Per Bratland

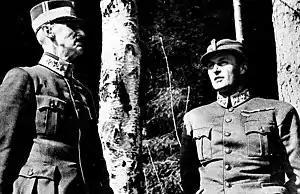
Per Bratland's iconic photograph of King Haakon VII and Crown Prince Olav seeking shelter under the birch tree during a German bombing raid in April 1940

Born in Oslo, he started out as a photo reporter for the Drammen newspaper Fremtiden in 1927. He became the editor-in-chief of "Tiden" in 1934, and a journalist in "Arbeiderbladet" in 1936. He covered the arrival of Adolf Hitler in Vienna in March 1938, and the Nazi annexation of Austria, as news reporter, escaping to Tsjekkoslovakia by taxi, with his undeveloped film hidden in the petrol tank.